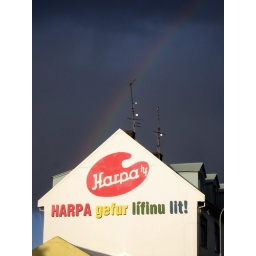
There was a rainbow in the sky above the building, and the sign is in rainbow colours.